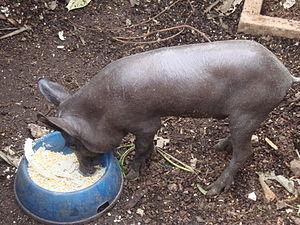
Un animal monogastrique se caractérise par son estomac simple, composé d'une seule poche gastrique, par opposition à un ruminant, qui est un animal polygastrique, pourvu d'un estomac complexe à quatre poches. Parmi les animaux domestiques monogastriques figurent notamment des omnivores tels que le porc et les volailles, des carnivores tels que le chien et le chat, et des herbivores tels que le cheval et le lapin. Les herbivores monogastriques peuvent digérer la cellulose présente dans leur régime alimentaire grâce à des bactéries intestinales symbiotiques. Cependant, leur capacité à extraire de l'énergie de la digestion de la cellulose est moins efficace que chez les ruminants.